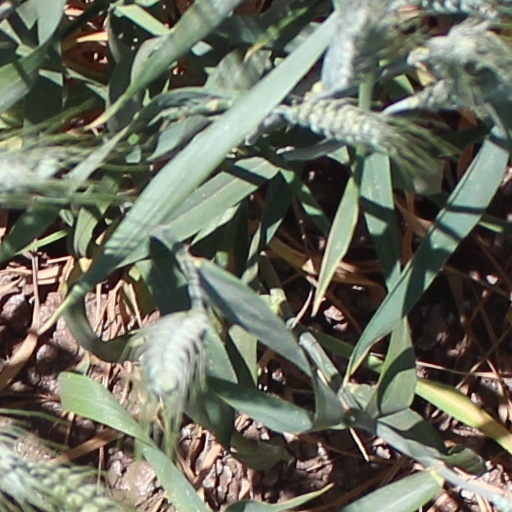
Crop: wheat